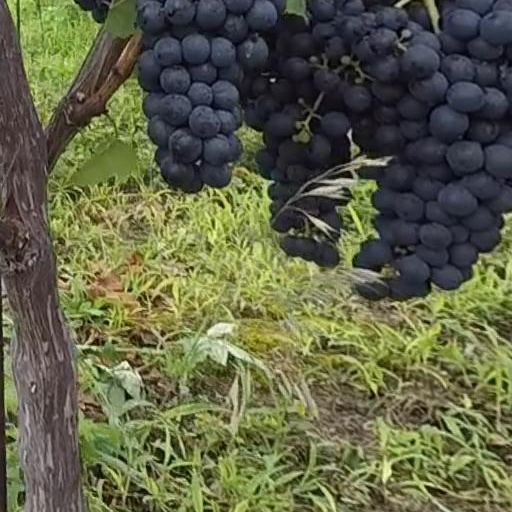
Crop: grape